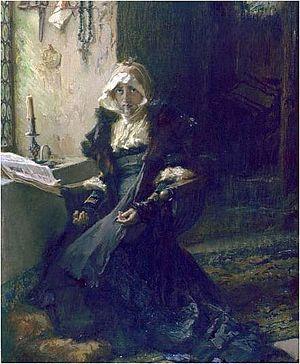
L’érotomanie ou syndrome de Clérambault est la conviction délirante d'être aimé. Loin de l'obsession d'un amour non partagé, c'est une forme de psychose paranoïaque de la catégorie des délires passionnels où la haine de l'autre est, par un renversement des positions subjectives, déguisée en « conviction illusoire d'être aimé ». De la même manière que dans le délire de persécution où l'individu est persuadé d'être l'objet de malveillances imaginaires, l'érotomane est persuadé d'être l'objet d'une bienveillance amoureuse, tout autant délirante, de la part d'autrui.